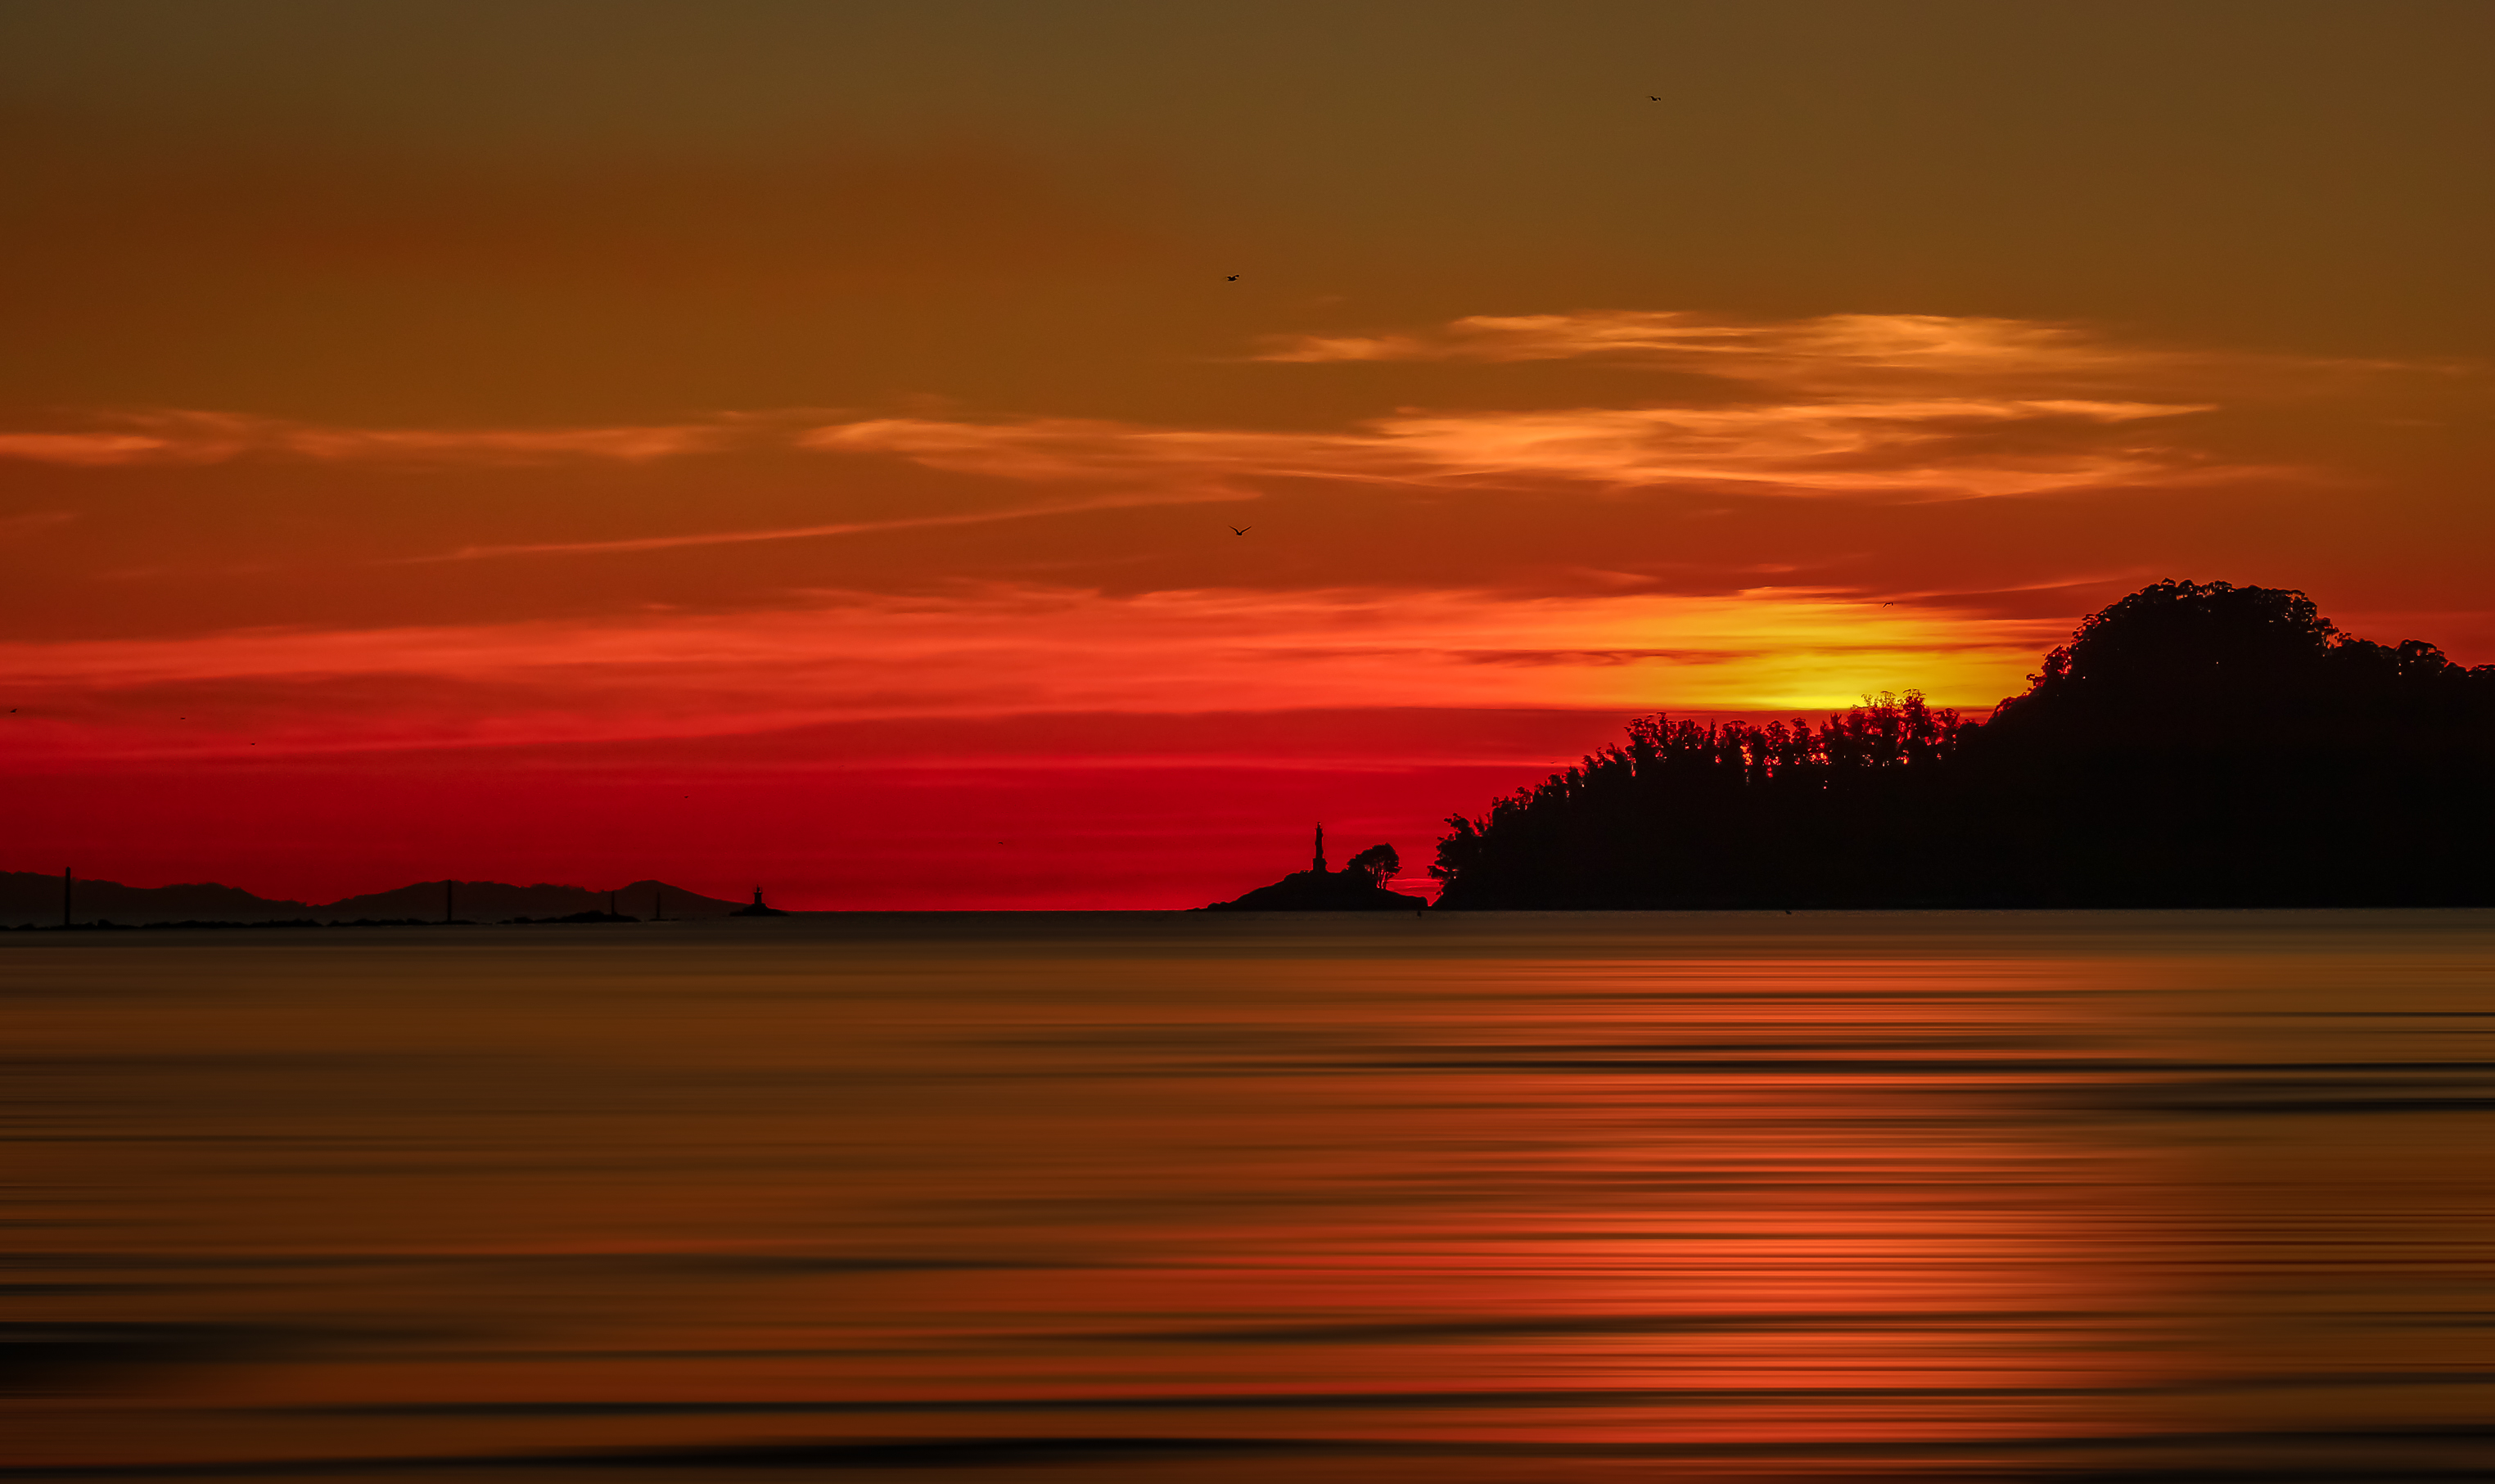
landscape, sea, coast, ocean, horizon, cloud, sunrise, sunset, morning, dawn, photo, dusk, evening, reflection, bay, spain, puestadesol, galicia, pontevedra, paisajes, 60mm, a77, espana, g, ggl1, gaby1, xovesphoto, lourido, sonya77, tamron60mm, gphoto, gabrielcorua, xelodegalicia, afterglow, red sky at morning